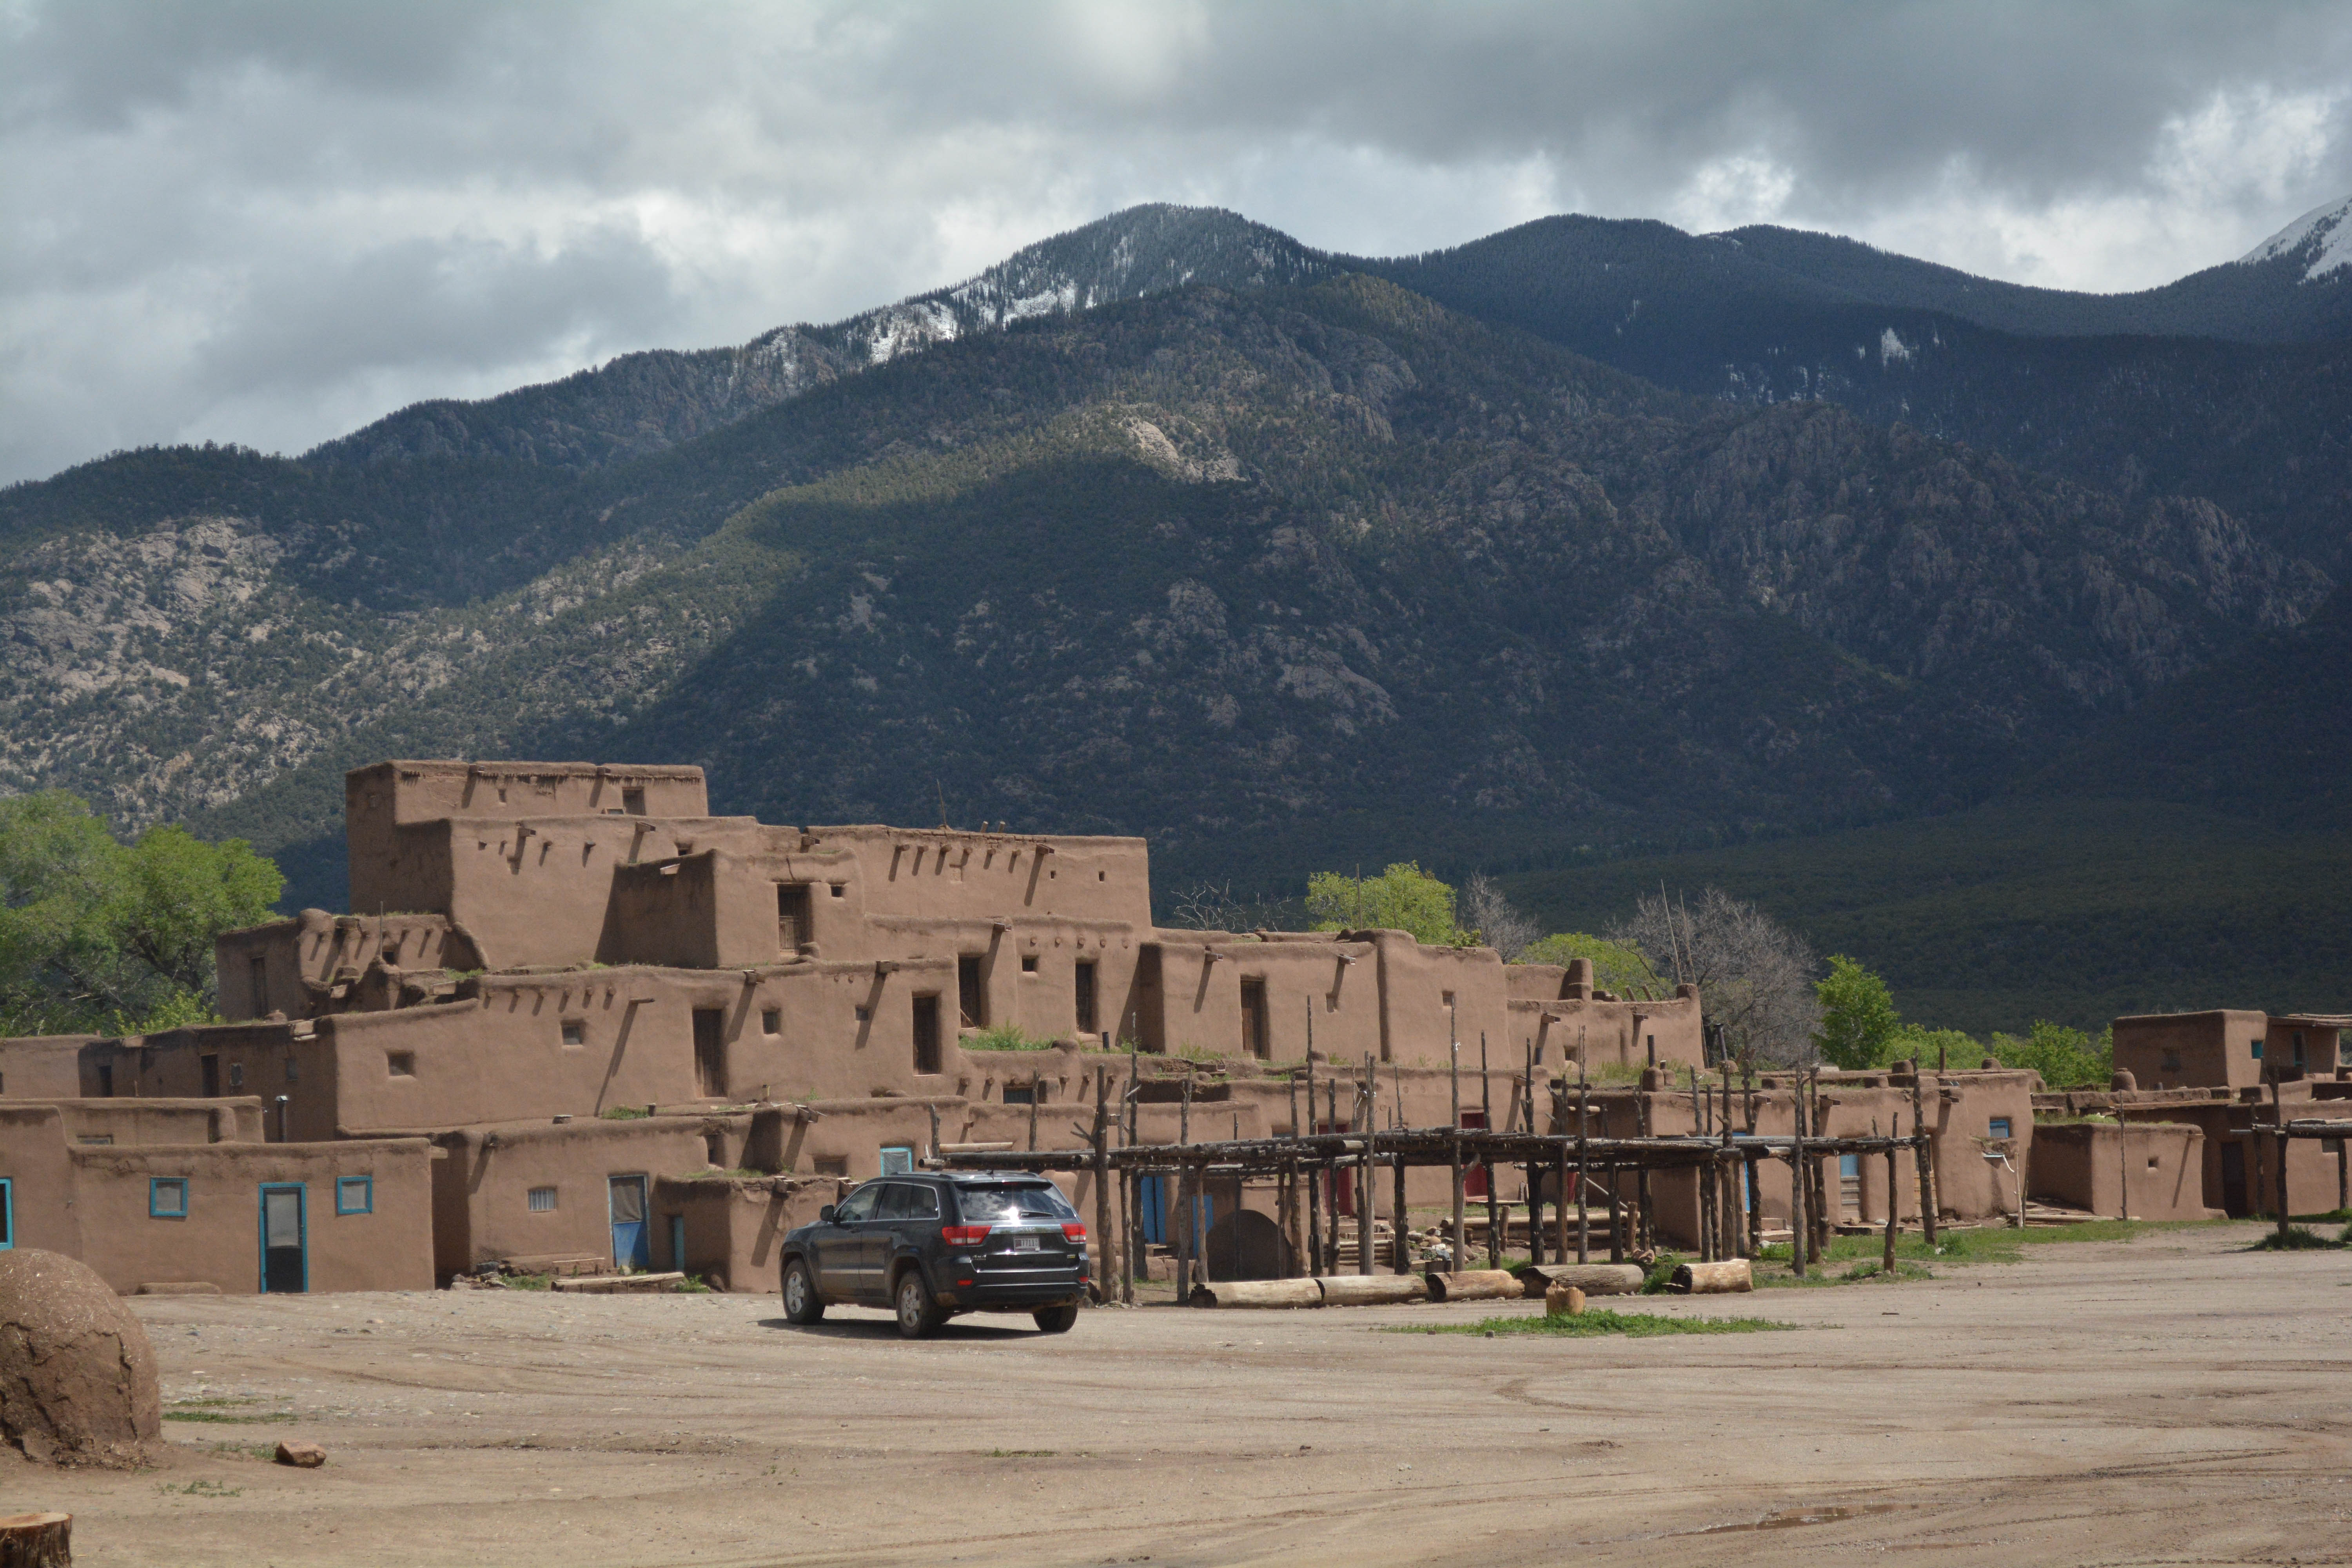
landscape, mountain, town, valley, mountain range, village, road trip, santafe, truchas, northernnewmexico, pueblosantafe, rural area, geographical feature, mountainous landforms